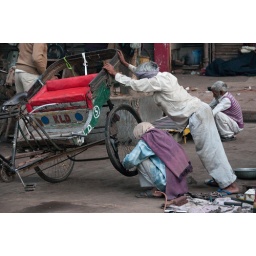
Wandering around flower market outside Fatepuri Masjid on Chandni Chowk in Old Delhi